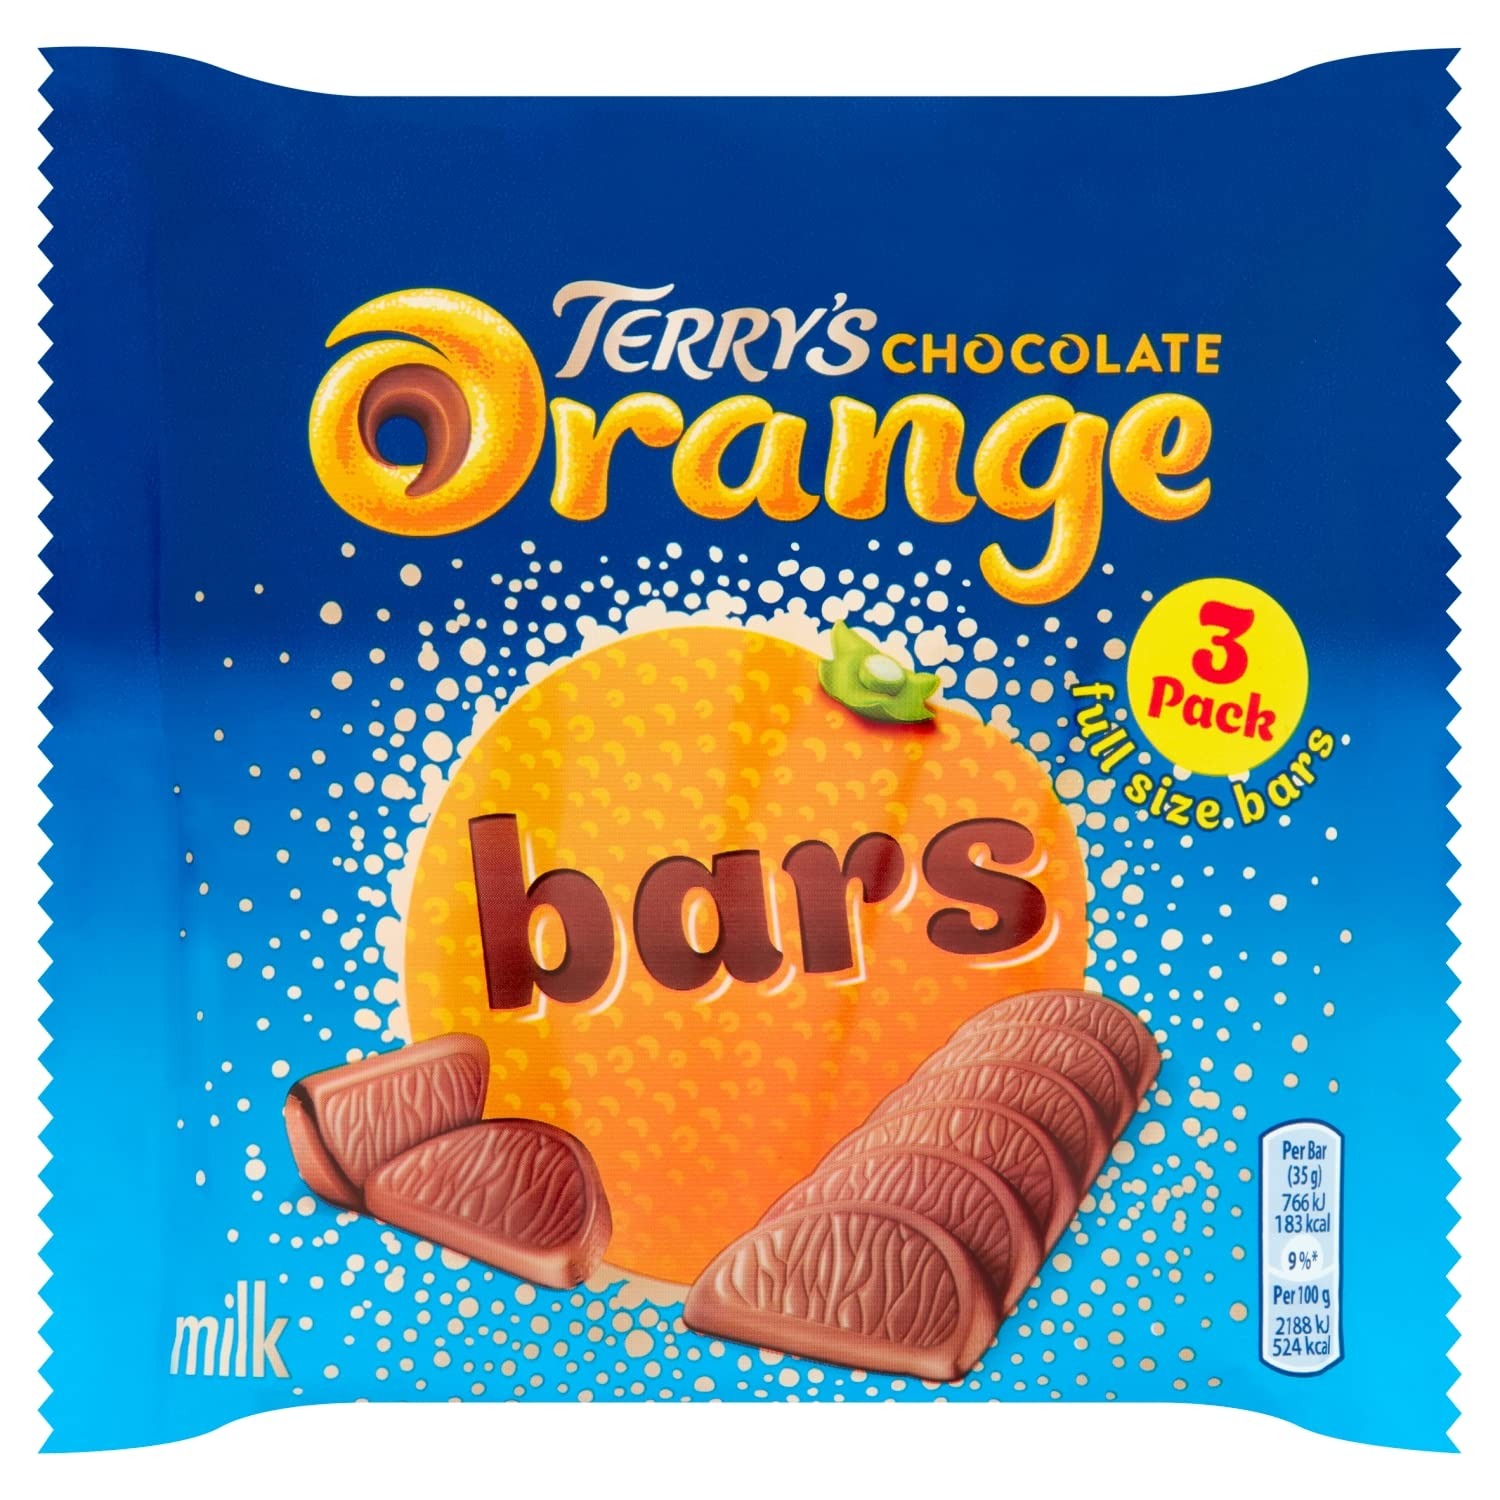
Item Name: Terry's Chocolate Orange 3 Pack 3 x 35 g
Value: 3.0
Unit: Count

Price: 12.71